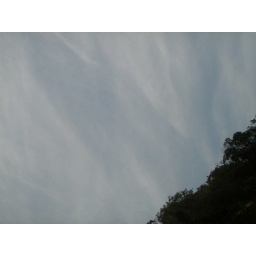
sky and hill in hong kong